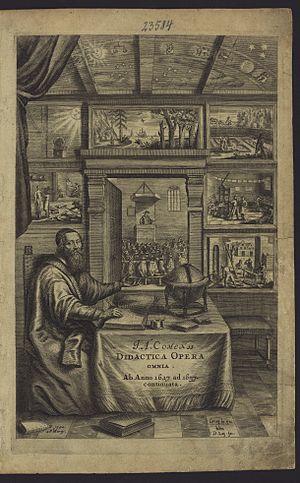
Comenius, né Jan Amos Komenský le 28 mars 1592 à Uherský Brod en margraviat de Moravie et mort le 15 novembre 1670 à Amsterdam, est un philosophe, grammairien et pédagogue morave.